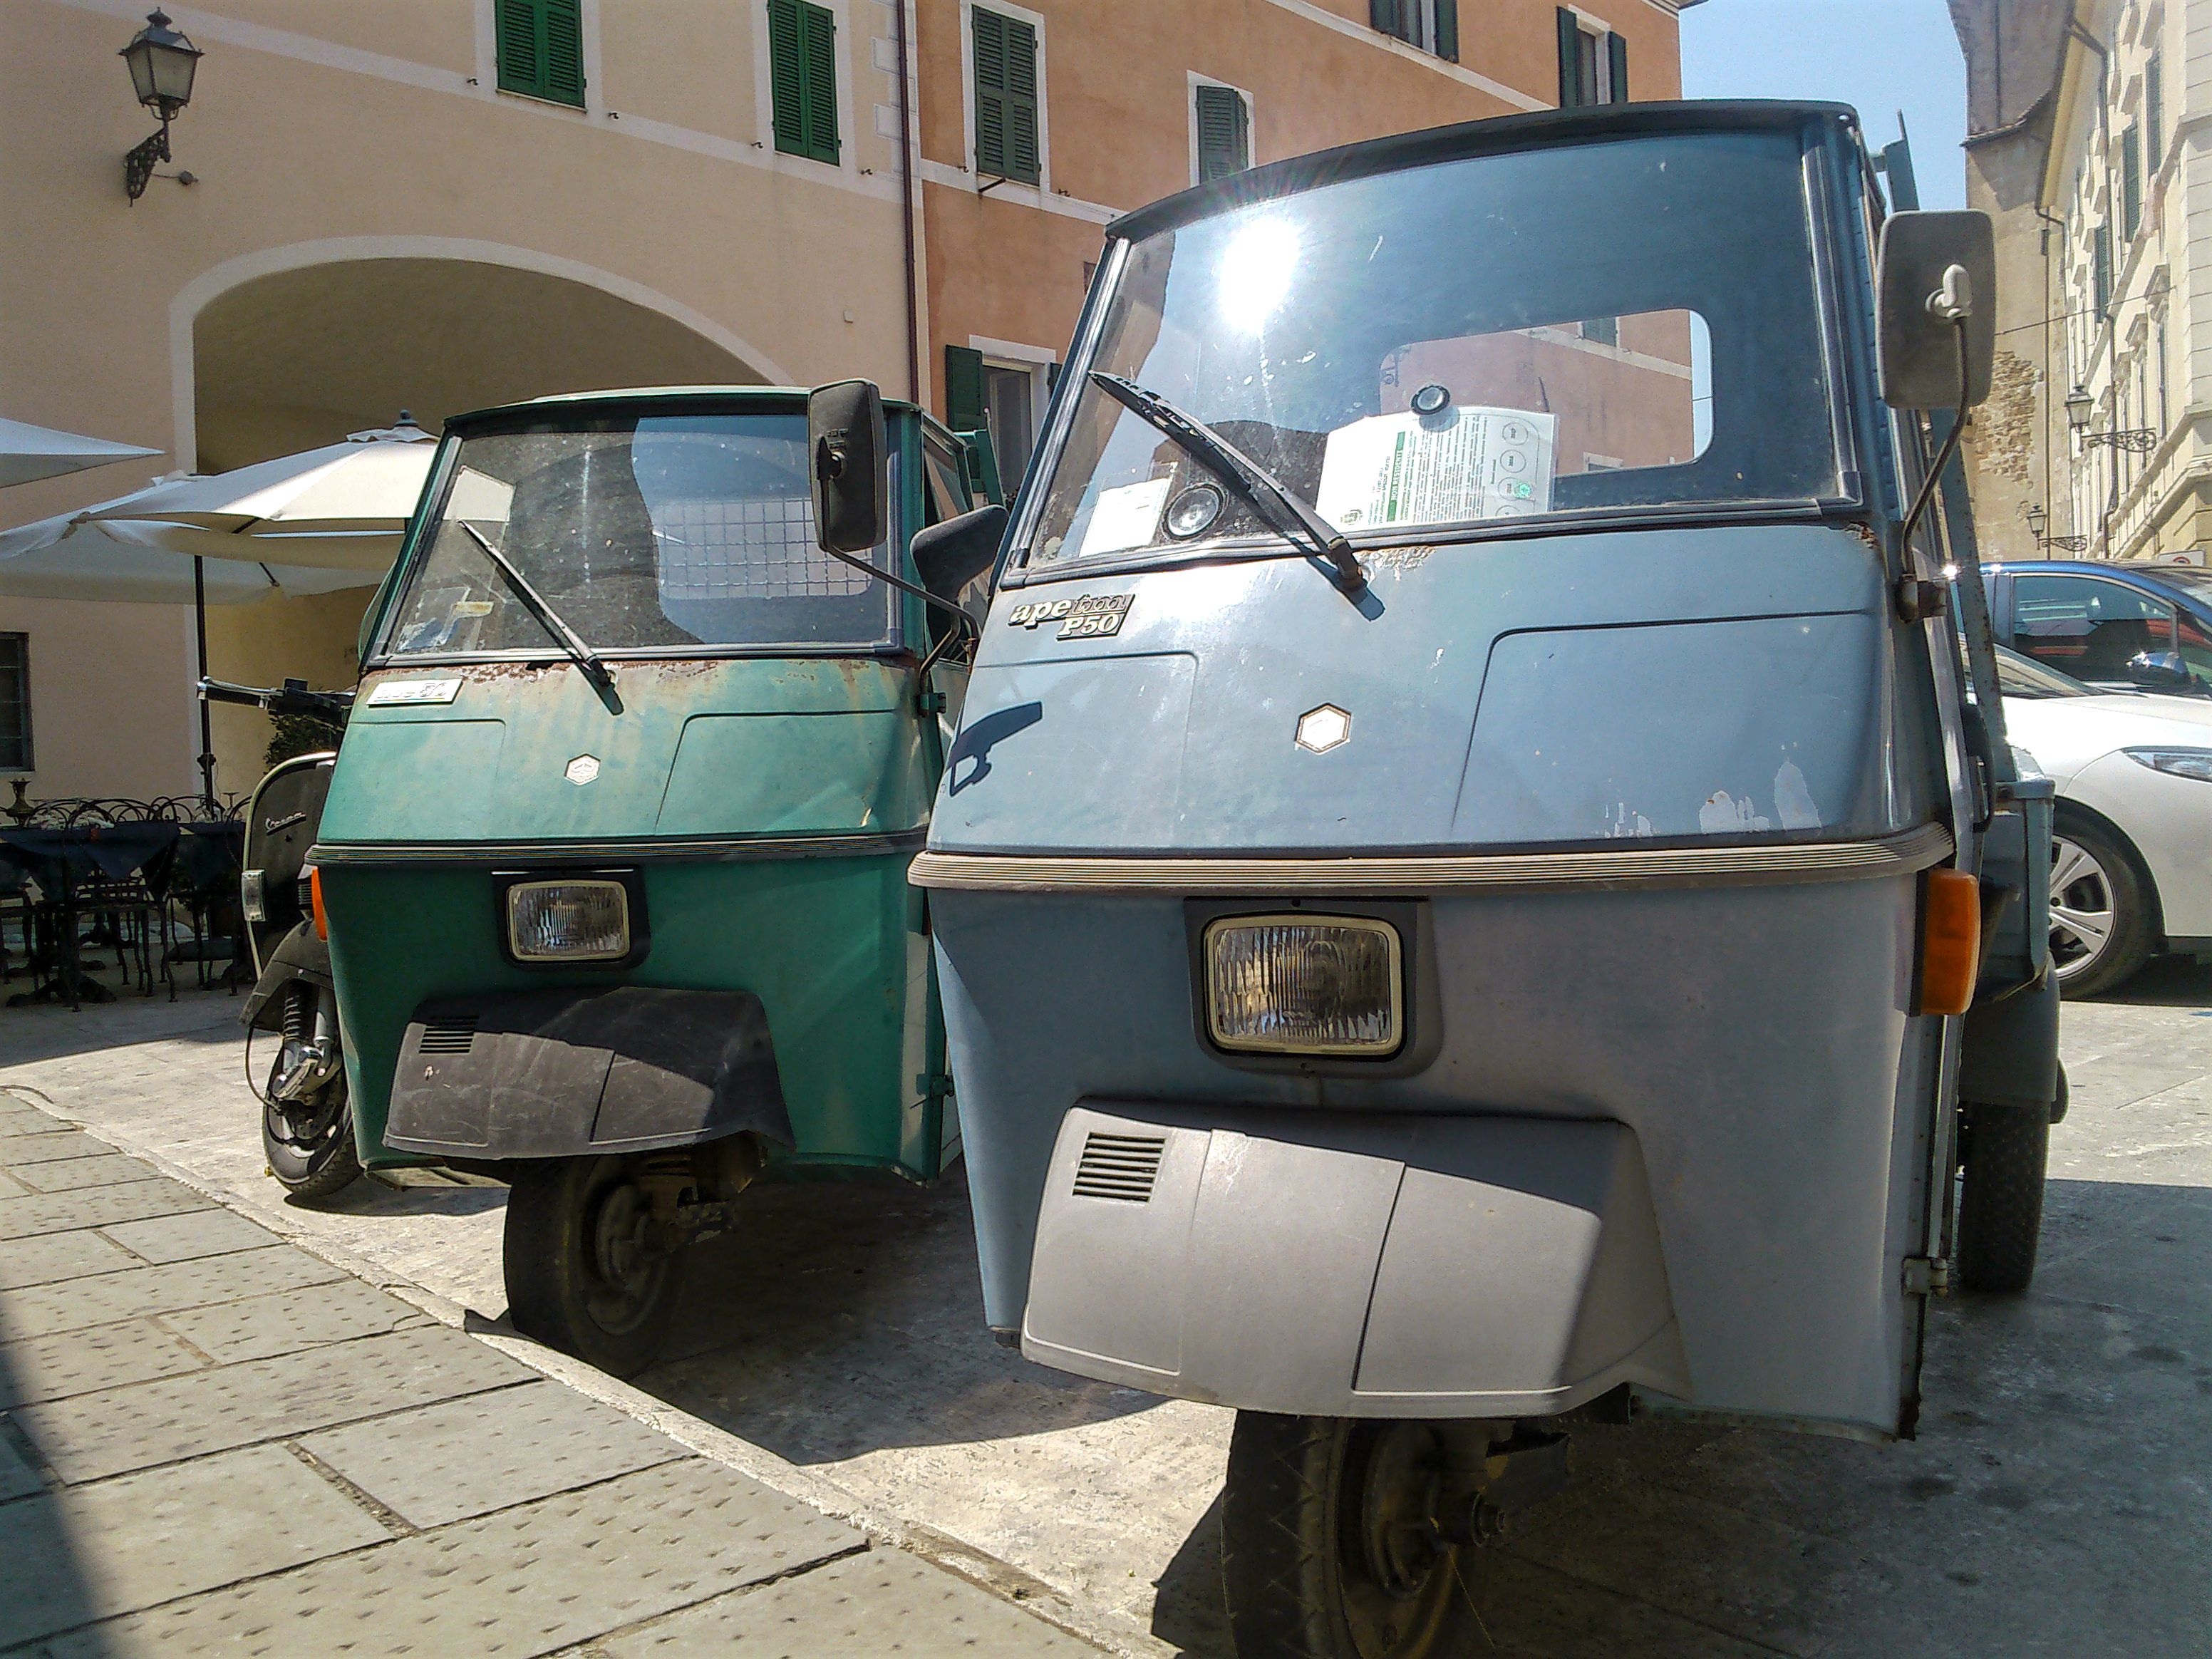
car, vintage, retro, old, transport, truck, vehicle, italy, nostalgia, piaggio, italian, antique car, land vehicle, recreational vehicle, apecar, automobile make, light commercial vehicle, military vehicle